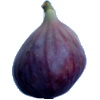
Label: Fig 1